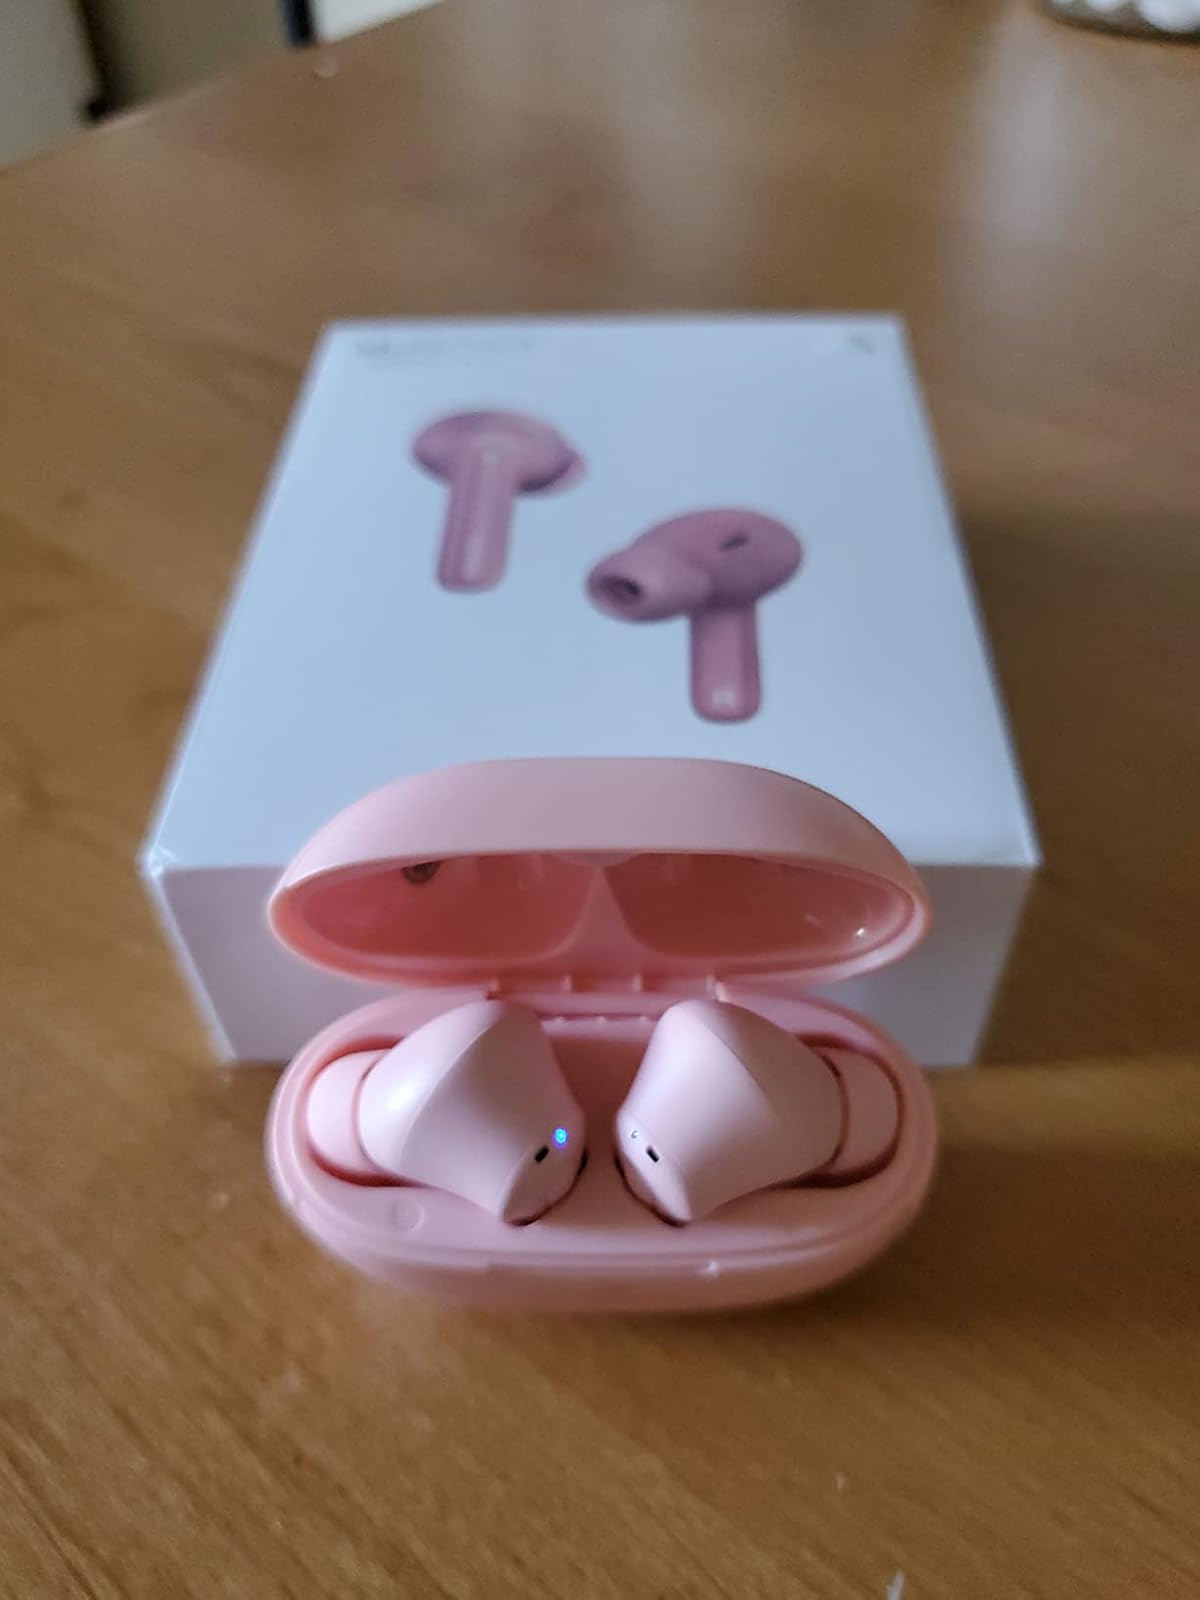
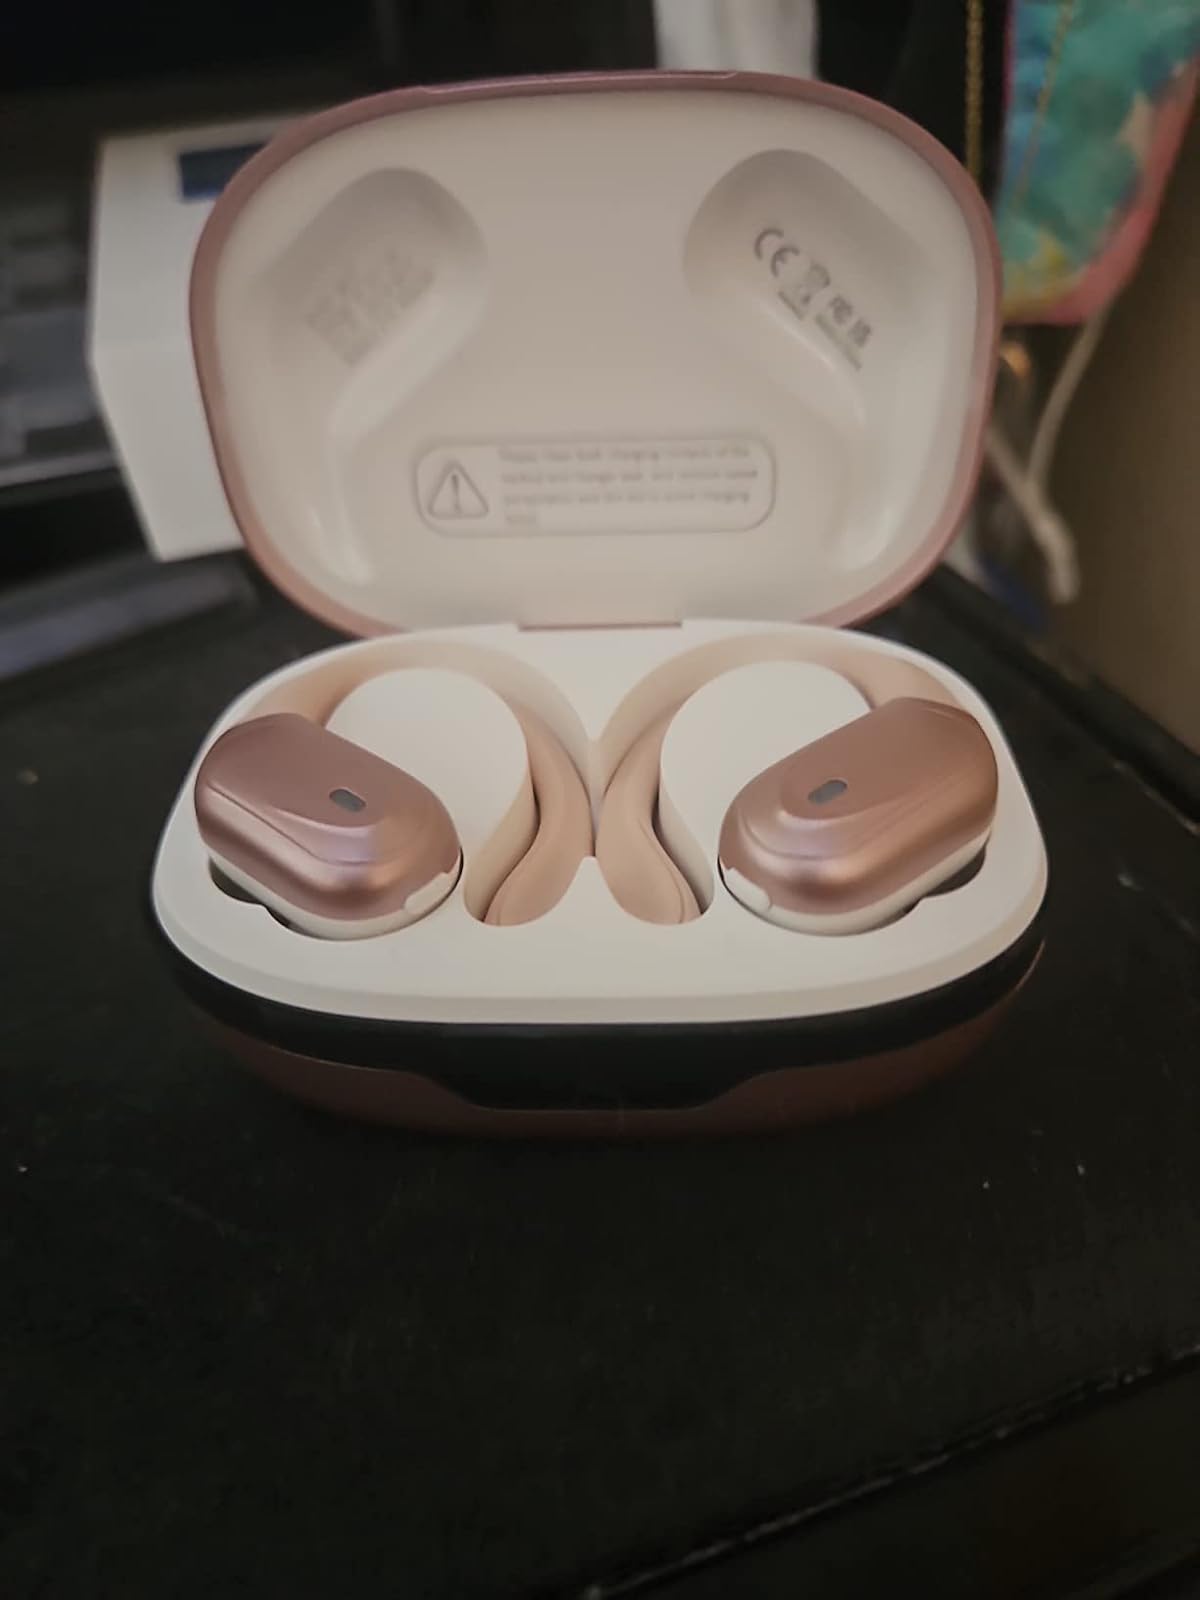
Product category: earbuds
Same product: no